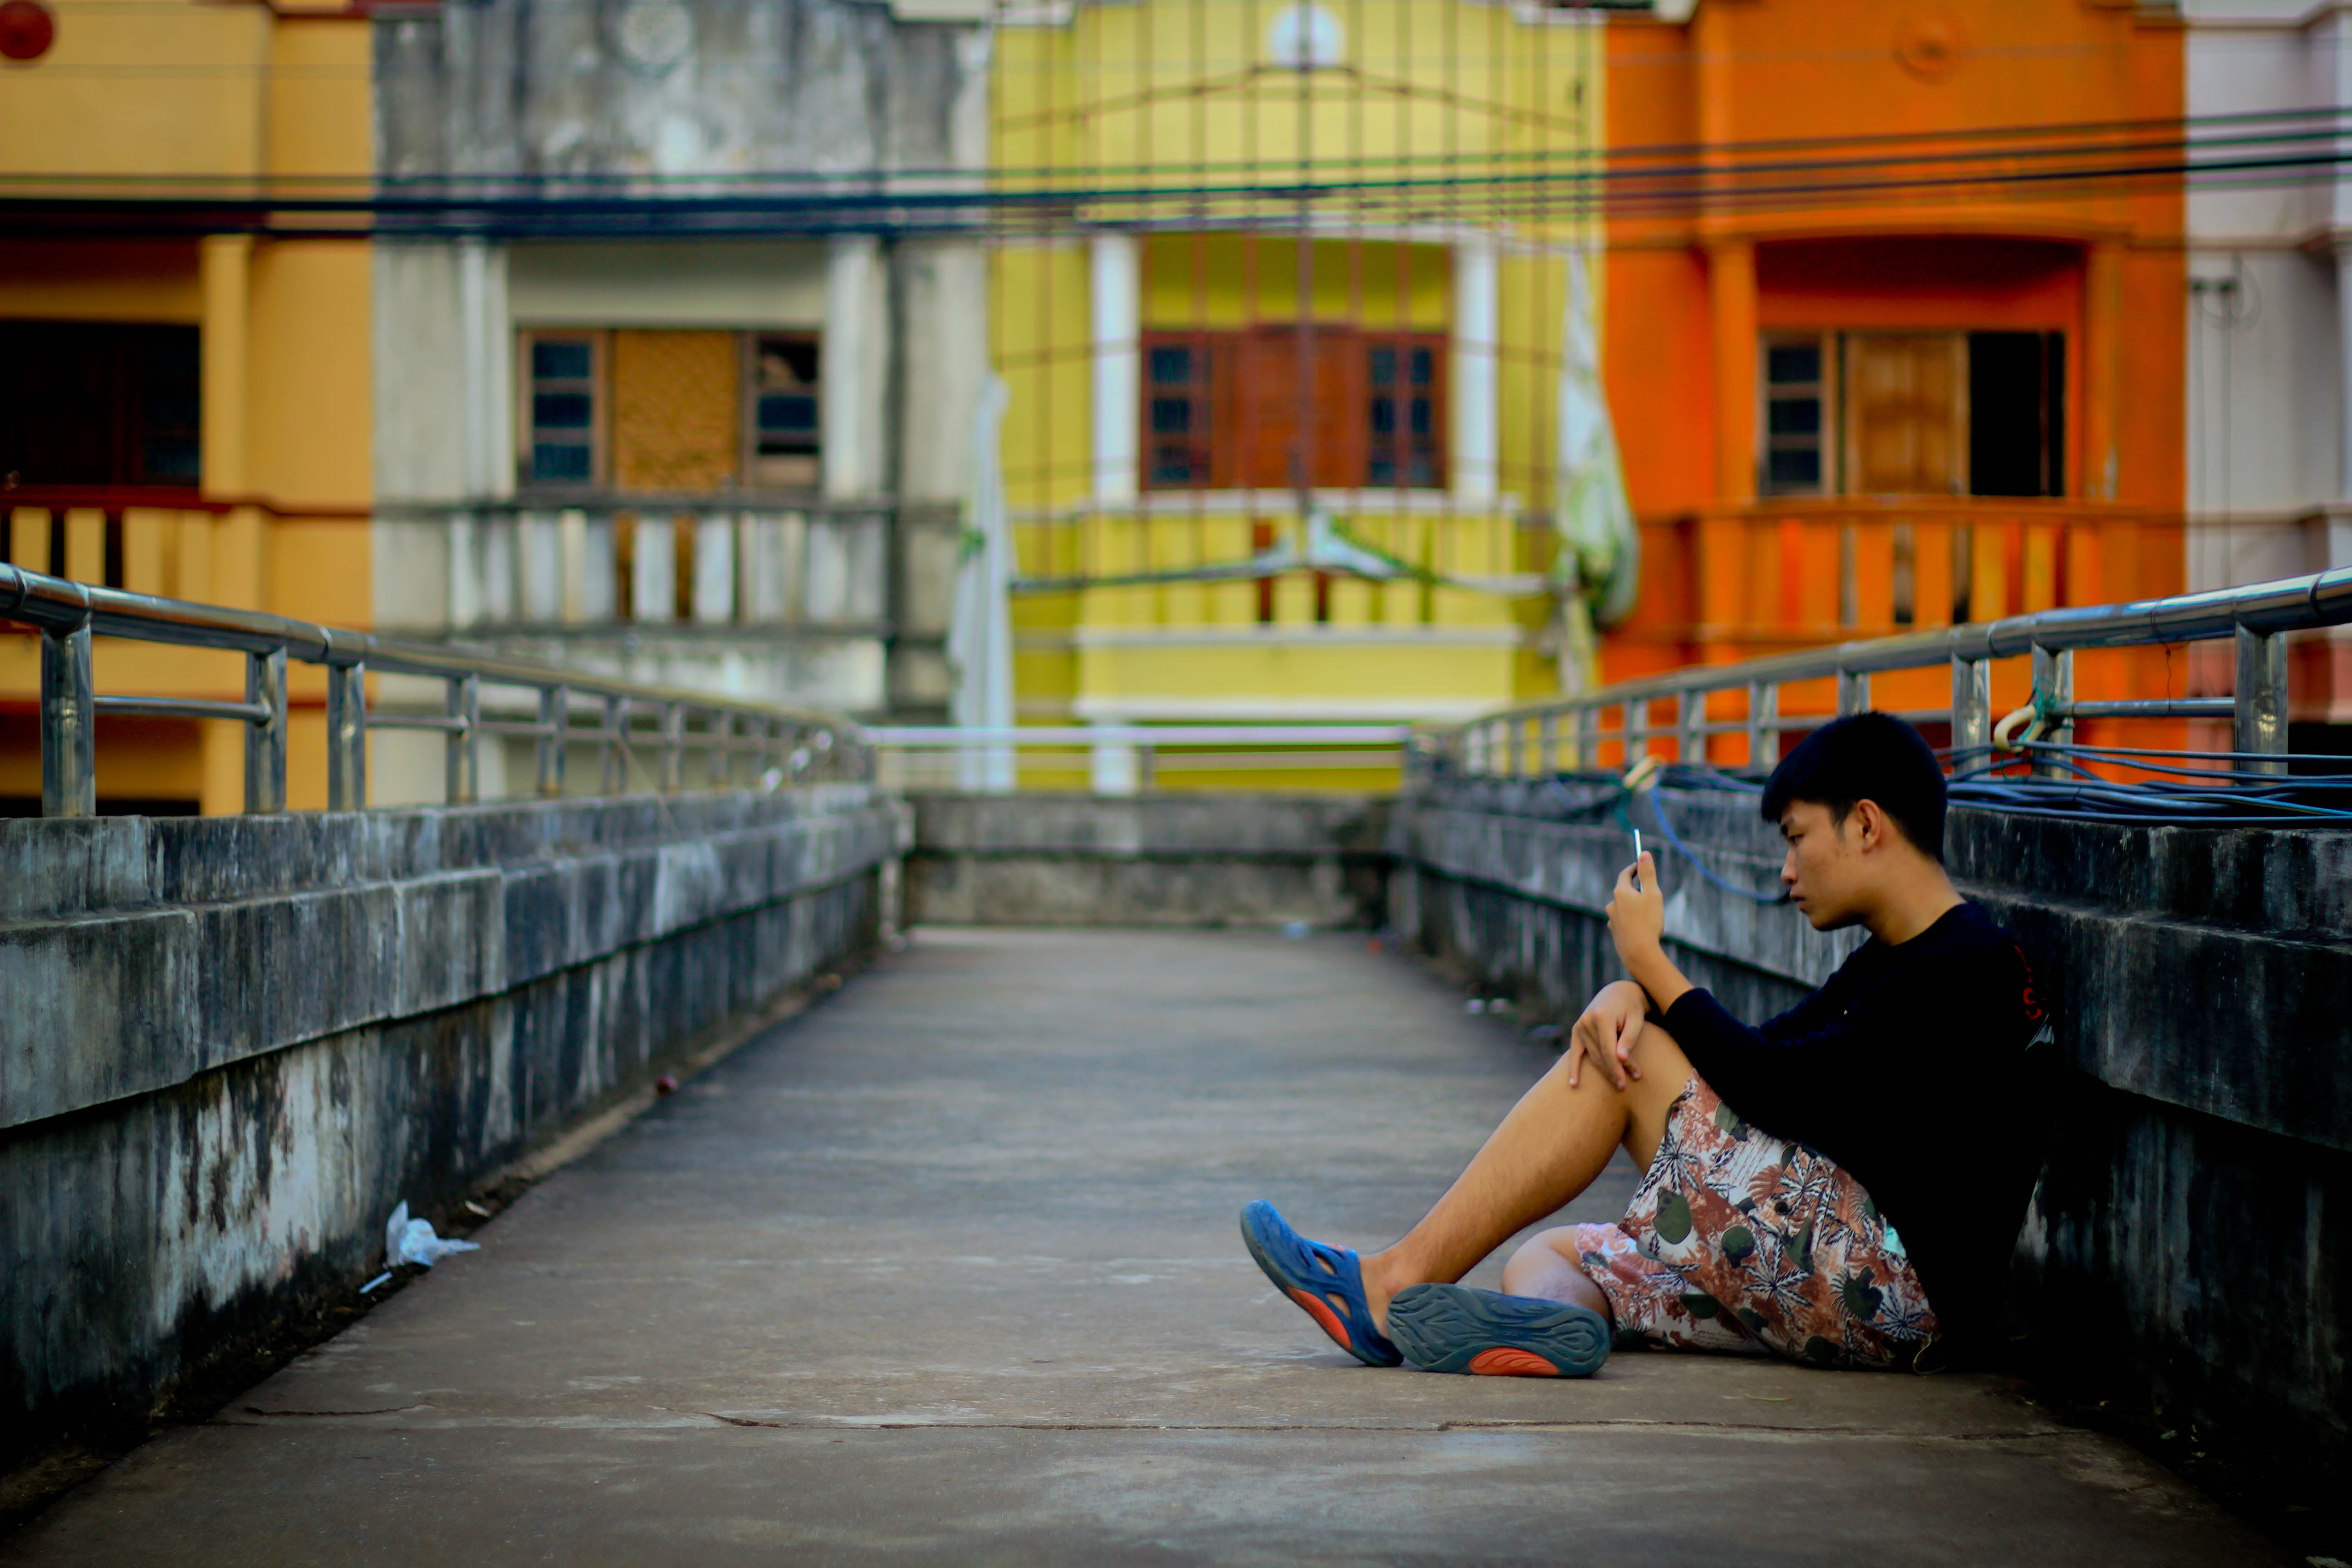
road, street, seat, travel, color, temple, infrastructure, photograph, down, teens, slack, solitariness, floating bridge, men s, sorry to hear that, urban area